Edinburgh Central Mosque

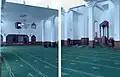
Different views of the prayer hall

The main hall is where the Friday prayer (Jumu'ah) and the five daily prayers (salat) are held. There are two chandeliers, a vast carpet, and chairs for the elderly and disabled. Many short lectures and small discussion groups are held here, although such groups must give notice. The mosque also offers funeral services and the prayer Salat al-Janazah. There are two side entrances to the hall and a small glass room which also has a separate entrance/exit with a ramp for the disabled.